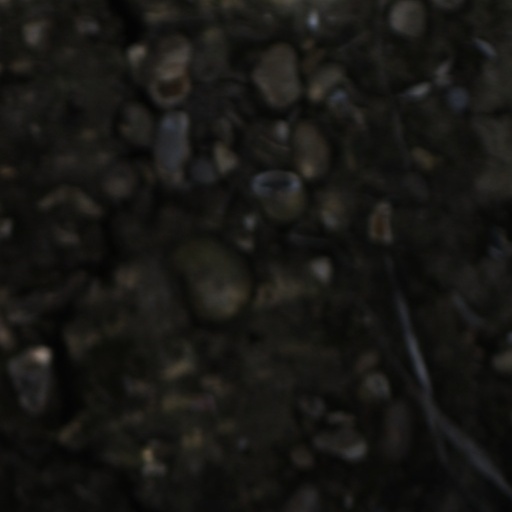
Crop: wheat